History of banking

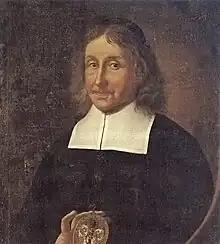
Cornelius Berenberg of the Berenberg banking dynasty

Court Jews were Jewish bankers or businessmen who lent money and handled the finances of some of the Christian European noble houses, primarily in the 17th and 18th centuries. They were most commonly found in Germany, Holland, and Austria, but also in Denmark, England, Hungary, Italy, Poland, Lithuania, Portugal, and Spain. According to Dimont, virtually every duchy, principality, and palatinate in the Holy Roman Empire had a court Jew. Court Jews were precursors to the modern financier or Secretary of the Treasury. Their jobs included raising revenues by tax farming, negotiating loans, master of the mint, creating new sources for revenue, floating debentures, devising new taxes, and supplying the military. In addition, the court Jews acted as personal bankers for the nobility: They raised money to cover the noble's personal diplomacy and his extravagances.